Timothy Hackworth

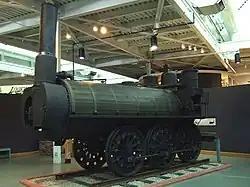
"Samson", preserved at the Nova Scotia Museum of Industry

Notably, he built at Shildon in 1836, the first locomotive to run in Russia for the Tsarskoye Selo Railway, of which his son was responsible for the safe delivery and preliminary trials. Also in 1838, the "Samson" was built for the Albion Mines Railway in Nova Scotia, and was one of the first engines to run in Canada.